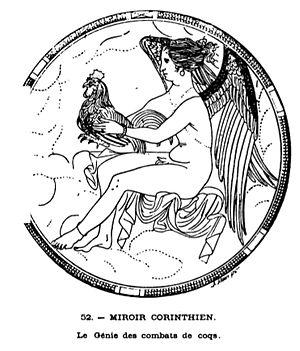
Miroir Corinthien - Le Génie du combat de coq- Extrait du livre Catalogue Sommaire des Musées de la Ville de Lyon page 175
Louis Christophe Auguste Allmer, né le 8 juillet 1815 à Paris et mort le 27 novembre 1899 à Lyon, est un historien épigraphiste français.